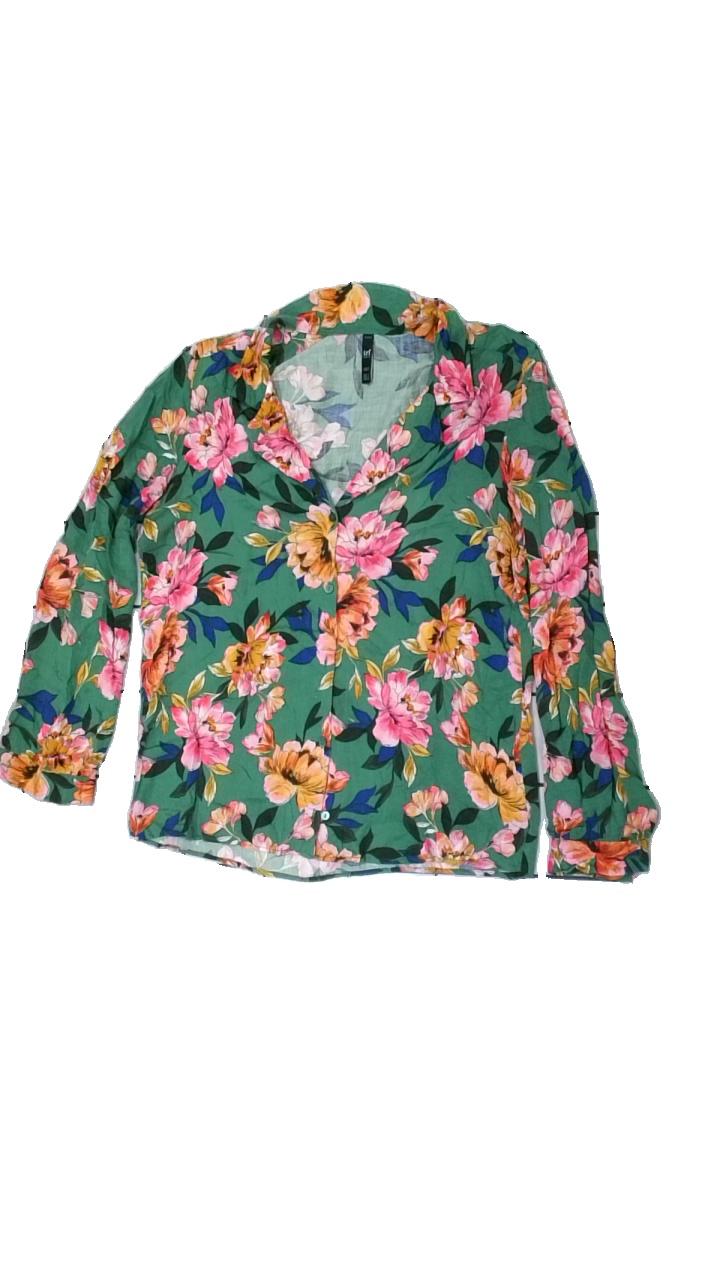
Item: Shirt (Ladies)
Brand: Zara
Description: grön skjorta med blommor på, flera små fläckar fram
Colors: Orange, Green, Multicolor, Pink
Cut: Regular
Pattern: Floral print
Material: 100% viscose
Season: All
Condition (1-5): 4
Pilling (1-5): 5
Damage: fläckar
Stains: Minor
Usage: Reuse
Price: <50